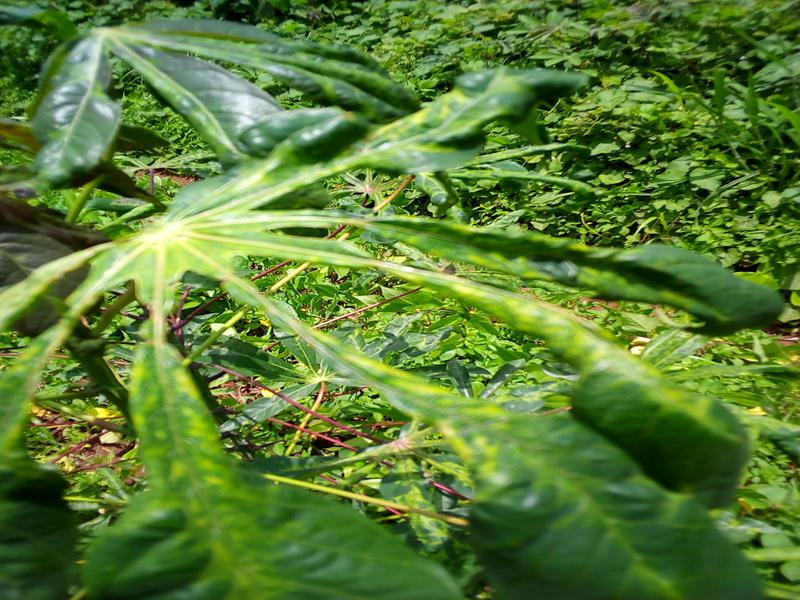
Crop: cassava
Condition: mosaic_disease